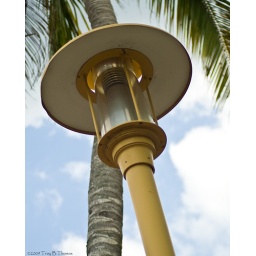
A street lamp in Naples, Florida.